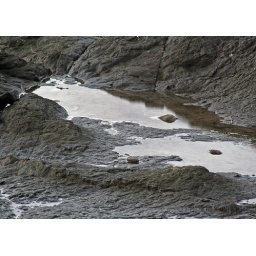
Just some water remaining in a rock after the tide.